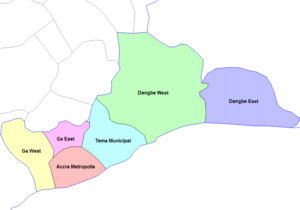
Les districts du Ghana sont au nombre de 216 depuis le 28 juin 2012, répartis entre :
Le district métropolitain de Tema est l’un des 10 districts de la Région du Grand Accra au Ghana.
Le district métropolitain d'Accra est l’un des 10 districts de la Région du Grand Accra au Ghana.
Le district de Dangme ouest est l’un des 10 districts de la Région du Grand Accra au Ghana.